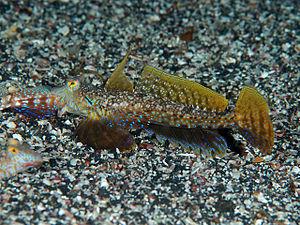
Les Callionymidés, aussi appelés dragonnets, sont une famille de poissons d'eau de mer de l’ordre des Perciformes. Le poisson-mandarin est le poisson le plus populaire des Callionymidés, notamment en aquariophilie.
Diplogrammus est un genre de poissons d'eau de mer de la famille des Callionymidae, aussi appelés dragonnets.